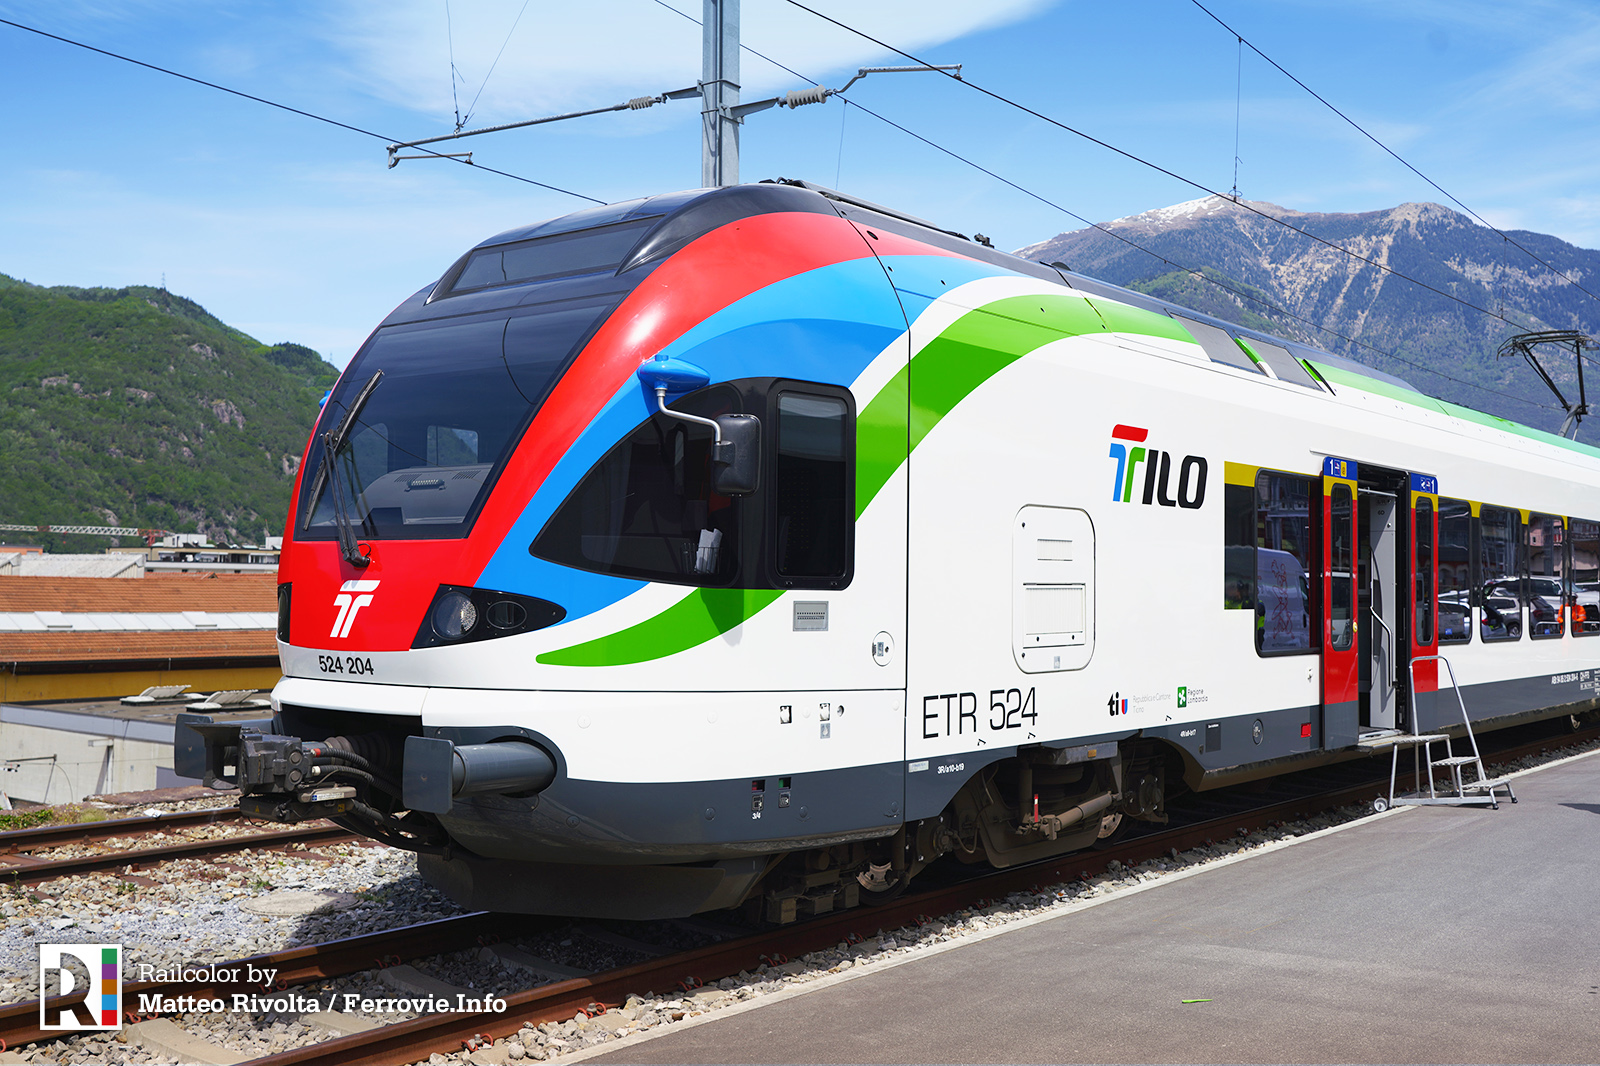
Vehicle type: Trains